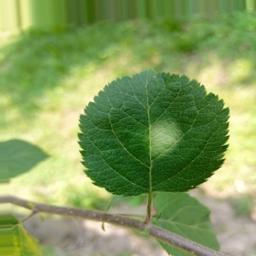
Label: Healthy